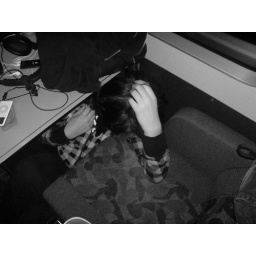
... after muse concert. Sleeping under the table in the train